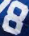
Number: 8